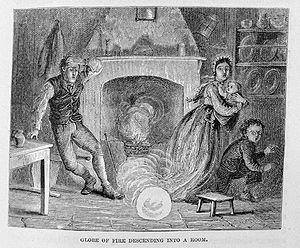
Les Sept Boules de cristal est le treizième album de la série de bande dessinée Les Aventures de Tintin, créée par le dessinateur belge Hergé. L'histoire constitue la première partie d'un diptyque qui s'achève avec Le Temple du Soleil.
La foudre en boule, ou foudre globulaire, est un phénomène météorologique rare et encore insuffisamment expliqué. Elle se présente sous la forme d’une sphère lumineuse d’une vingtaine de centimètres de diamètre qui apparaît au cours d’un orage. Les connaissances actuelles à son sujet sont très fragmentaires : elle n’a pu être reproduite expérimentalement qu’en 2007. Elle serait en relation avec la vaporisation d’une quantité de silicium, le deuxième élément chimique le plus courant à la surface de la Terre. Jusqu’alors, on ne pouvait s’appuyer que sur des témoignages dont la validité était nécessairement sujette à caution. Les divers récits semblaient cependant suffisamment cohérents pour permettre une étude du phénomène.